Renfrewshire (historic)

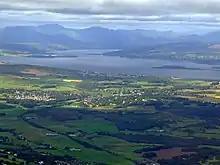
View of Kilmacolm and Port Glasgow towards the River Clyde.

Elected county councils were established in 1890 under the Local Government (Scotland) Act 1889, taking most of the functions of the commissioners (which were eventually abolished in 1930). The three Renfrewshire burghs of Greenock, Paisley, and Port Glasgow were deemed large enough to manage their own affairs and so were excluded from the administrative area of the county council. Renfrewshire County Council held its first meeting on 22 May 1890 at the County Hall in Paisley, a courthouse which had been built in 1820. The county council was chaired by the convener of the county, a position formerly held by the convener of the Commissioners of Supply. The final Convener of the county to have chaired the Commissioners of Supply was West Renfrewshire's Member of Parliament Archibald Campbell MP.